Frank T. Hines

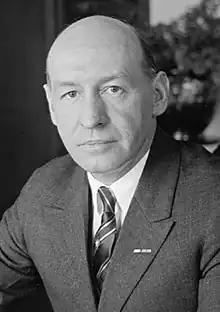
Hines in 1924

Frank Thomas Hines (April 11, 1879 – April 3, 1960) was a United States military officer and head of the U.S. Veterans Bureau (later Veteran's Administration) from 1923 to 1945. Hines took over as head of the Veterans Bureau after a series of scandals discredited the agency. He was considered a "man of stern honesty." In response to the scandals, the field service was "centralized to establish strict controls and accountability."